Affretair

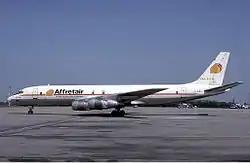
Affretair Douglas DC-8, Basle/Mulhouse, 1984

Affretair (National Cargo Airline of Zimbabwe) was a cargo airline based in Zimbabwe.